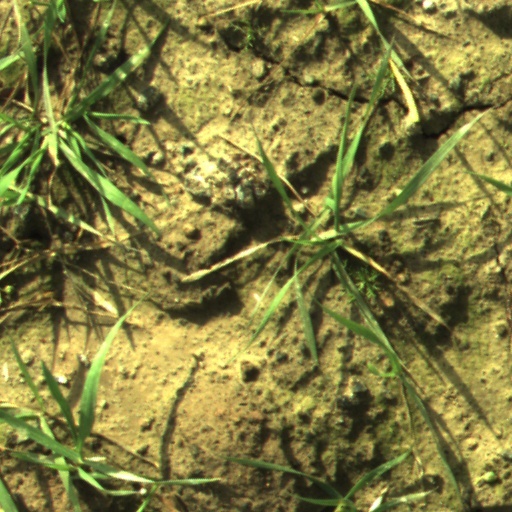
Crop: wheat